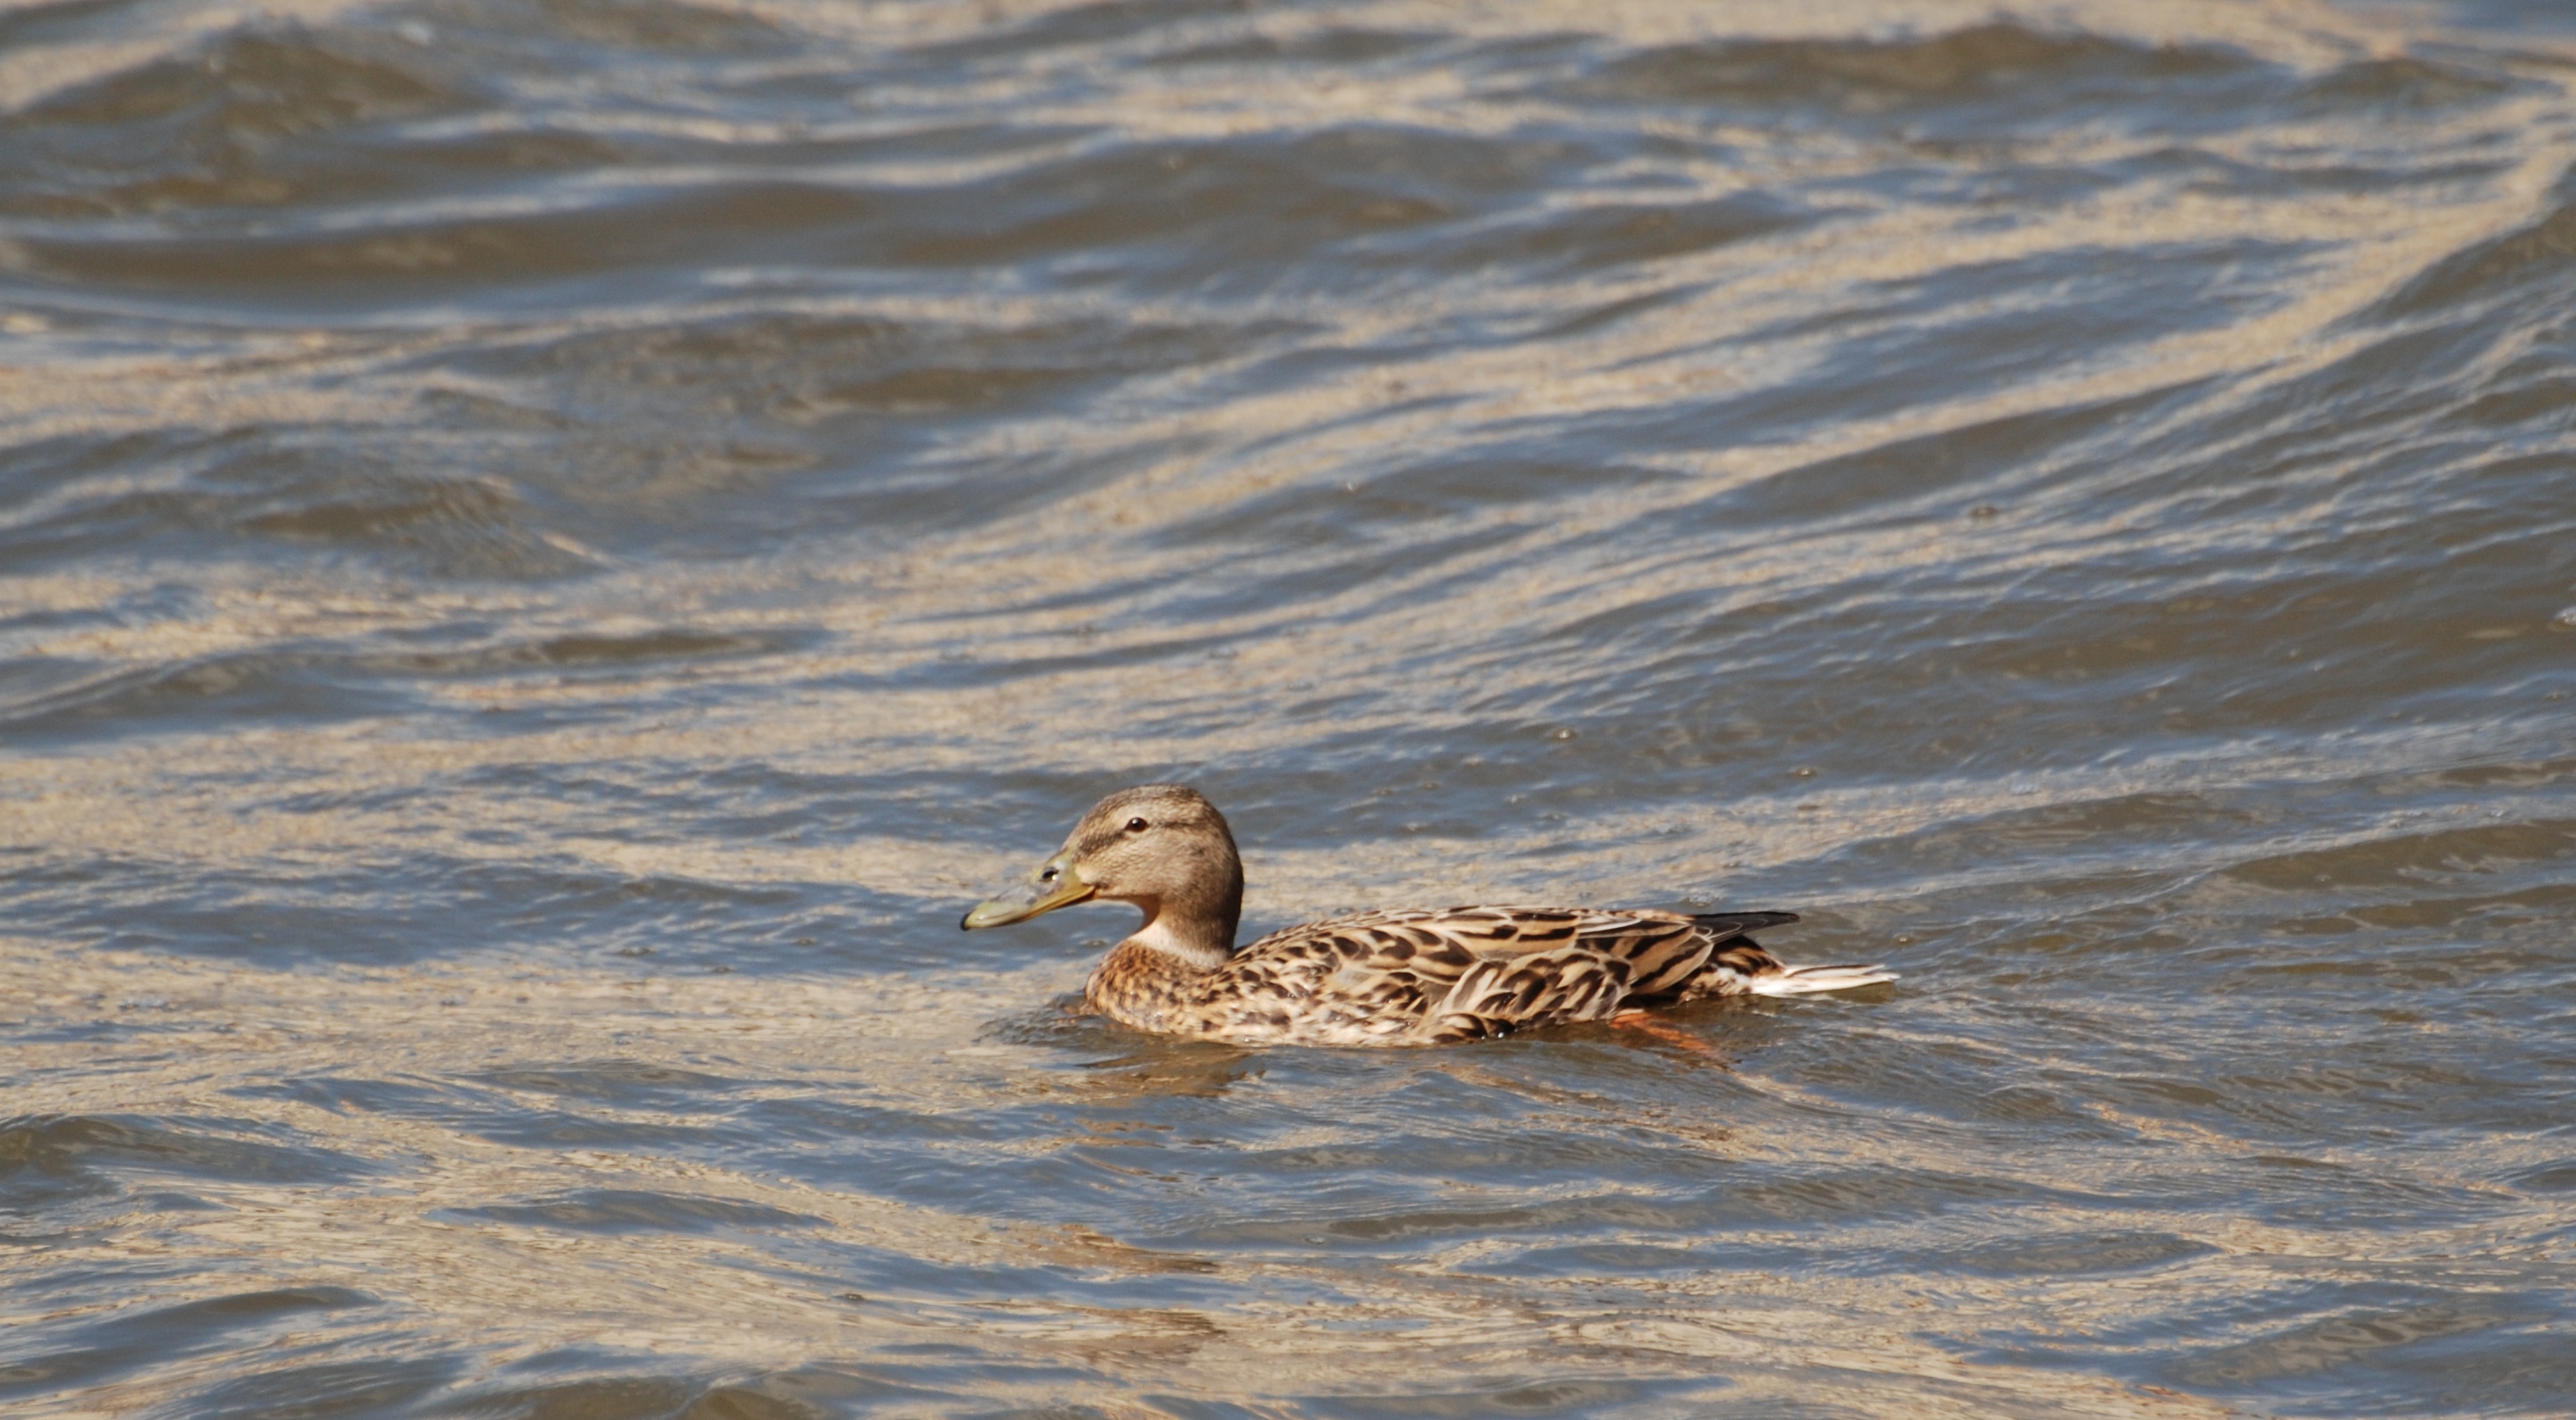
sea, nature, bird, wing, animal, wildlife, beak, nikon, fauna, birds, duck, vertebrate, d80, waterfowl, water bird, mallard, nikond80, ducks geese and swans, seaduck